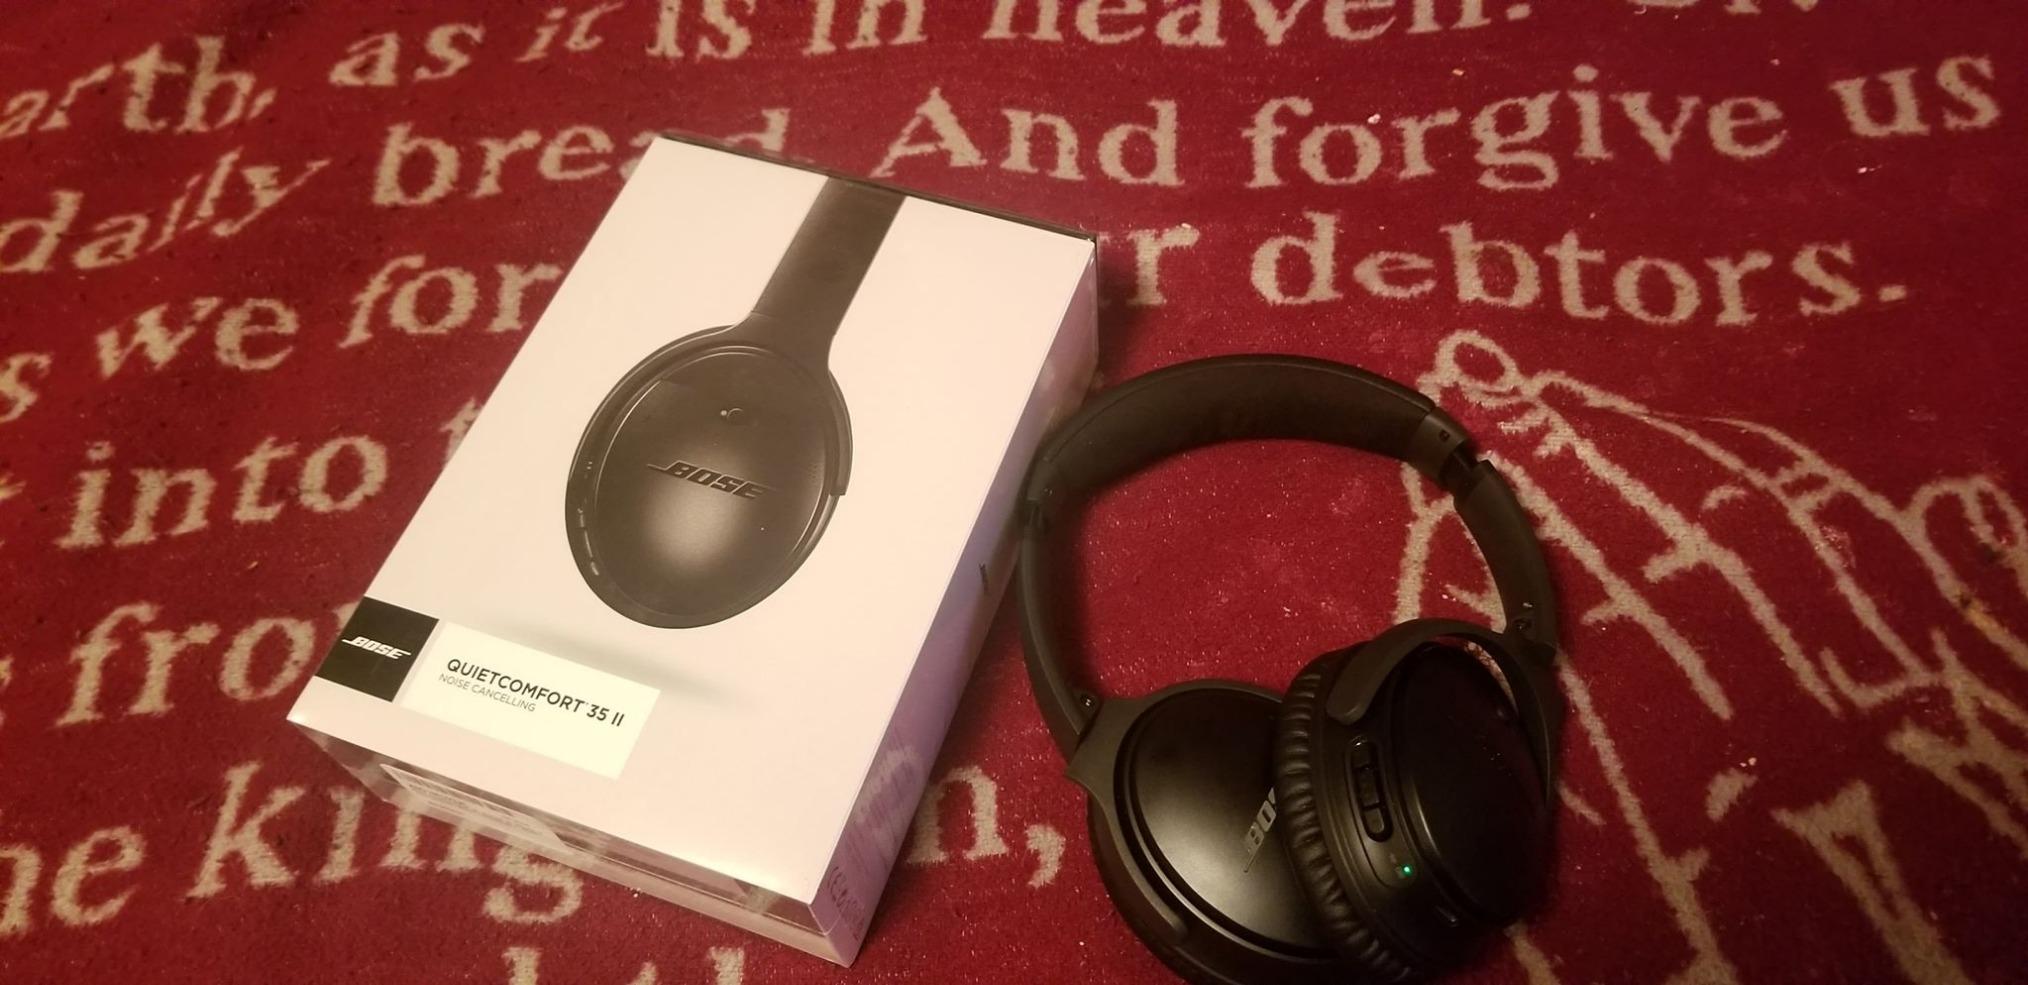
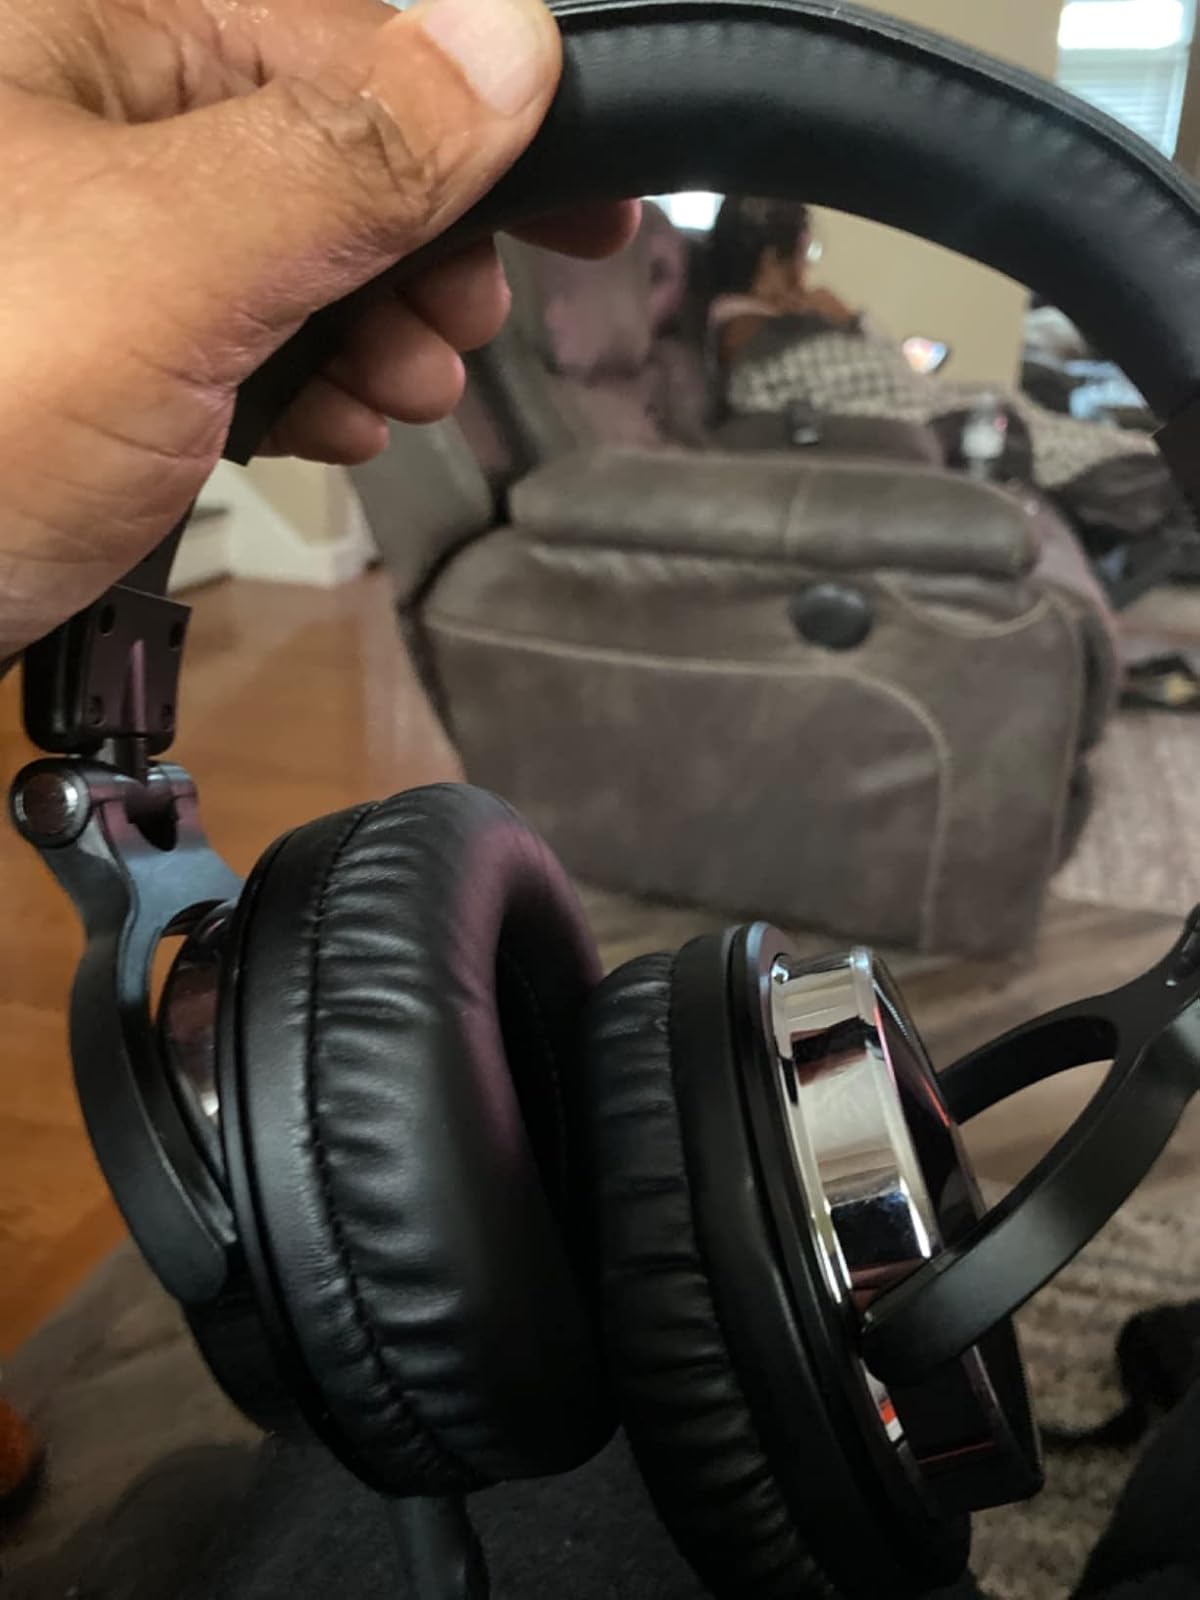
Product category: headphones
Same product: no